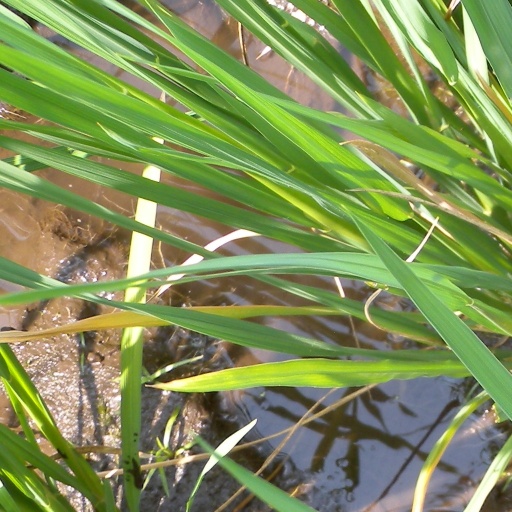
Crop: rice